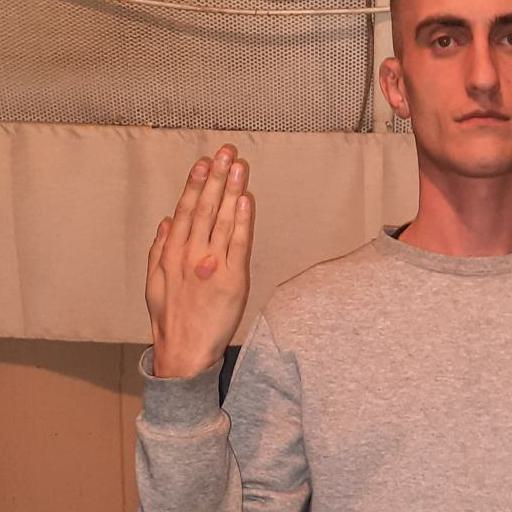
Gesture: stop_inverted